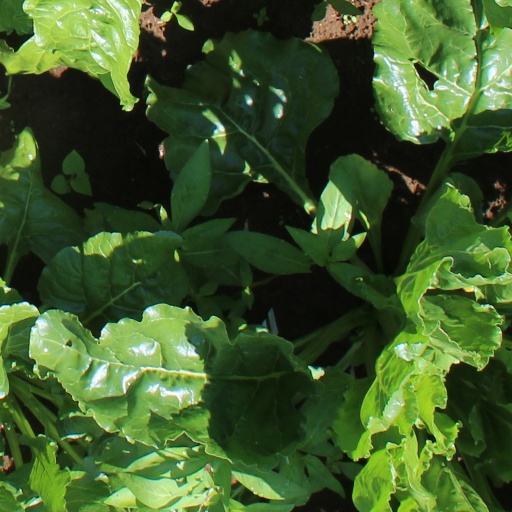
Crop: sugar beet